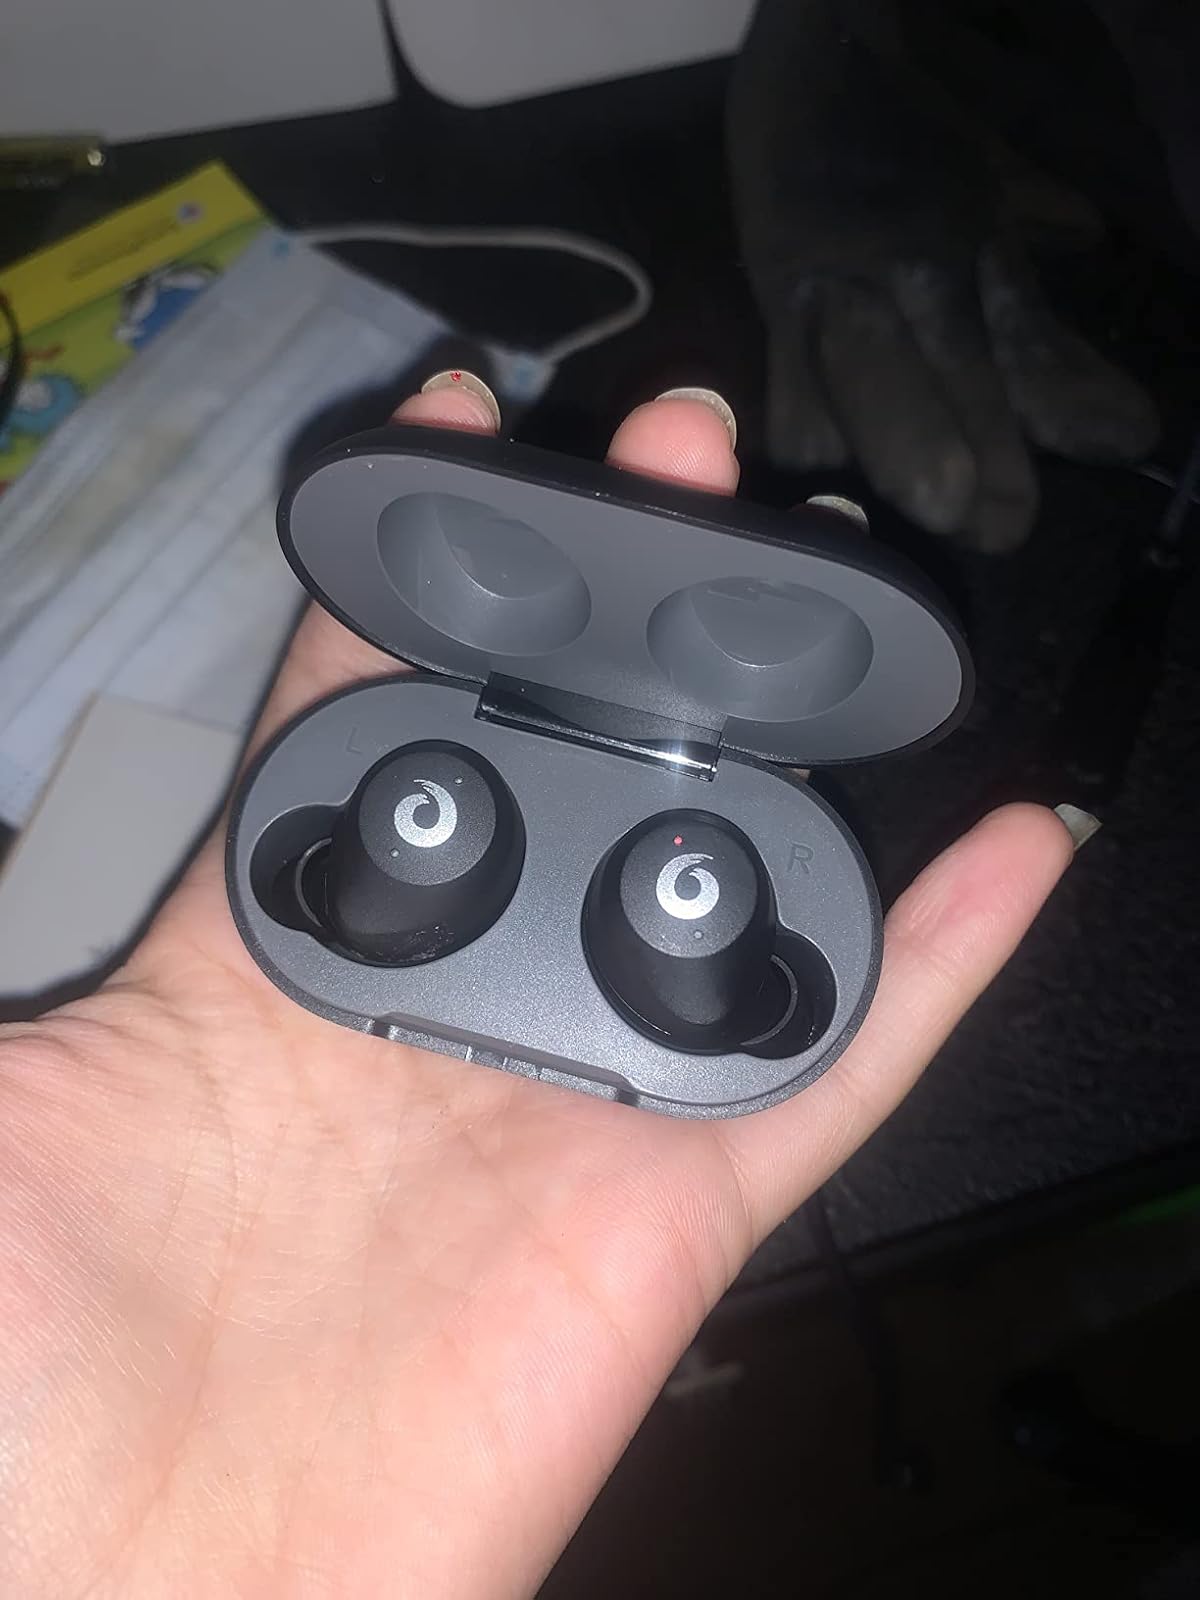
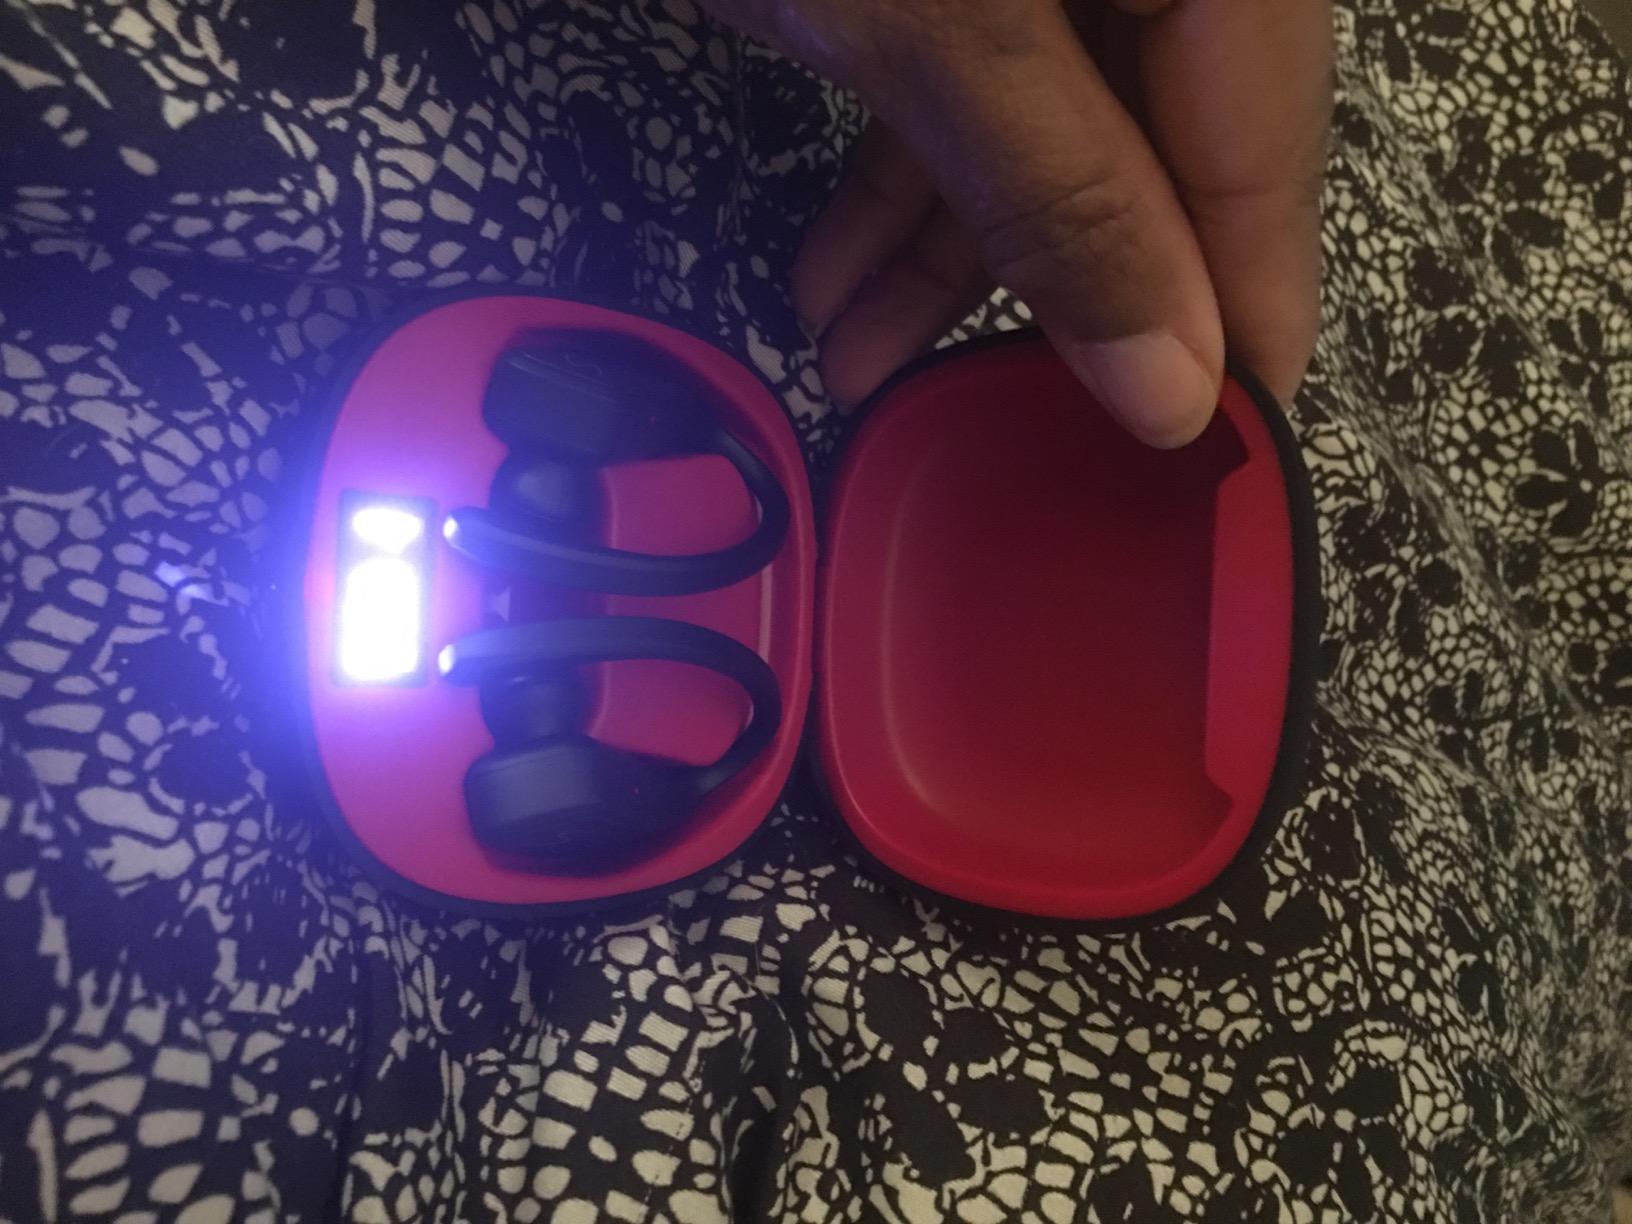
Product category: earbuds
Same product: no